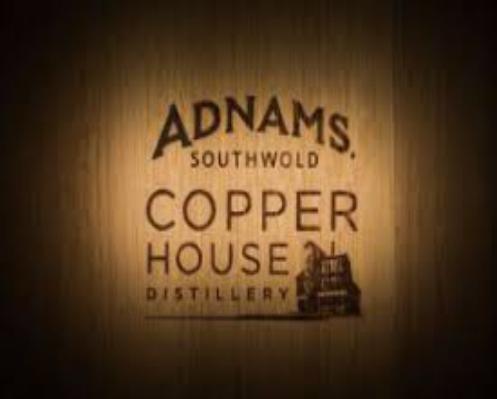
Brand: Adnams
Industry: Food